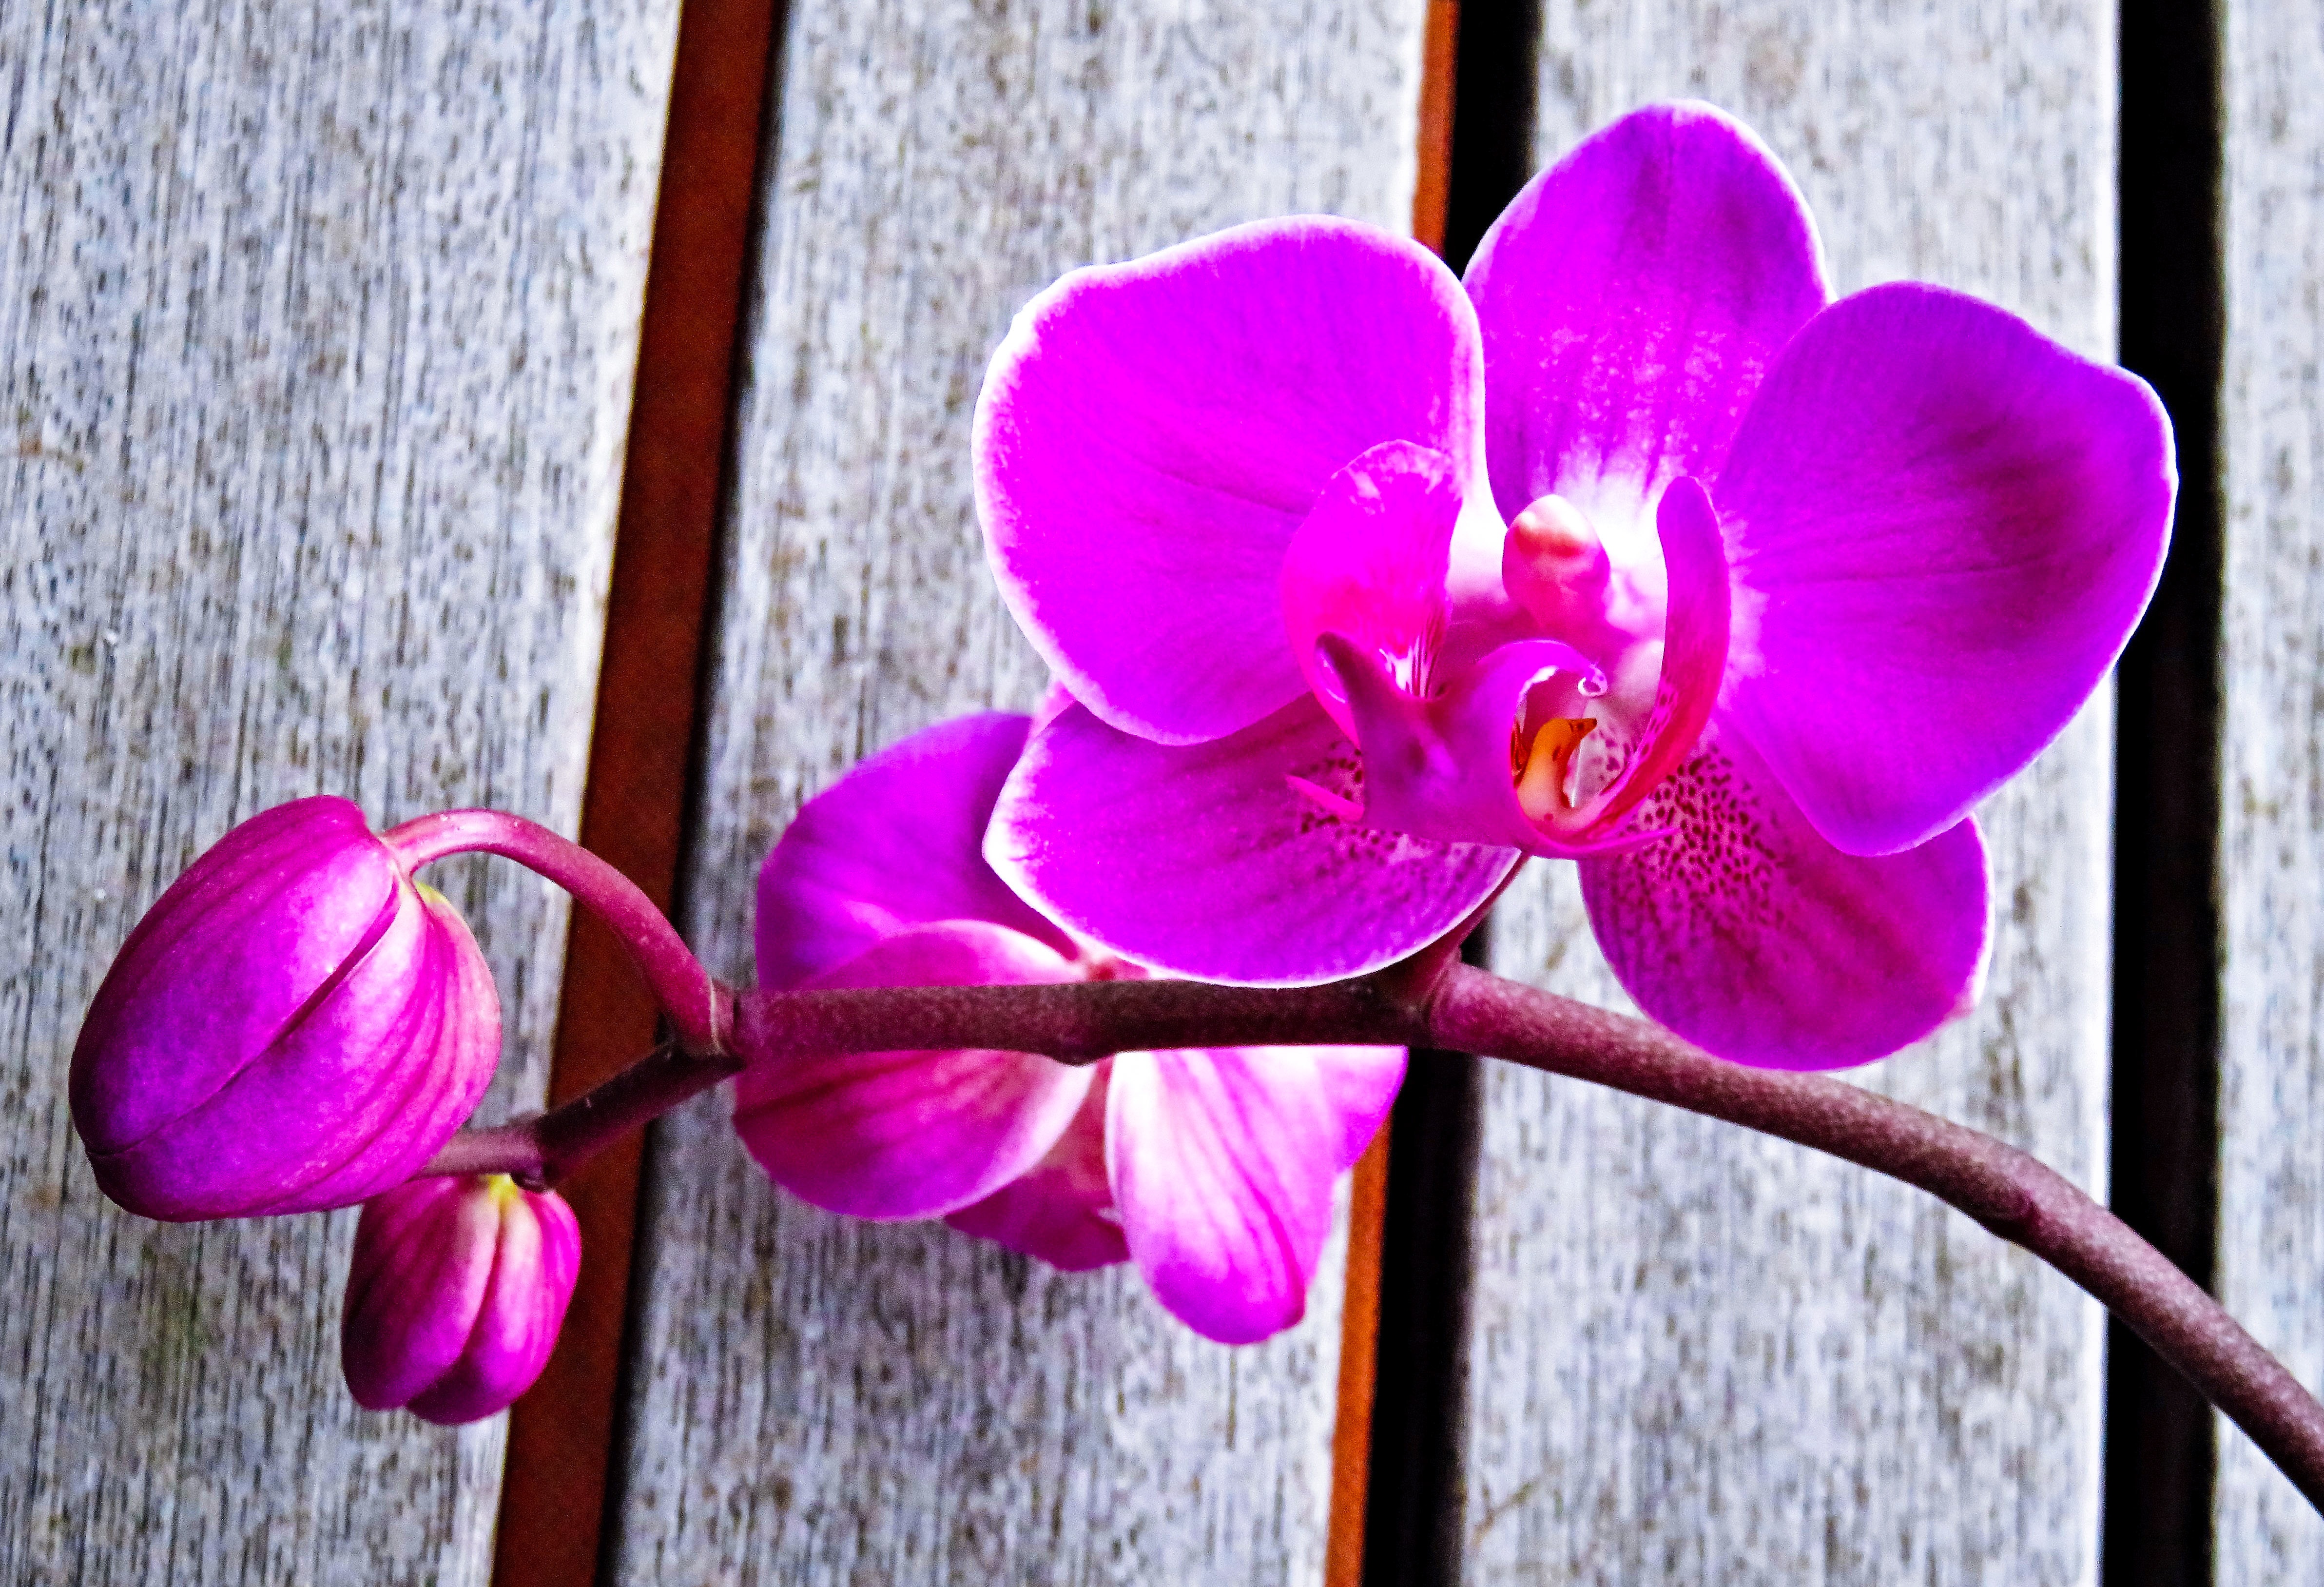
blossom, plant, flower, purple, petal, decoration, red, color, pink, close, flora, orchid, beautiful, phalaenopsis, macro photography, flowering plant, exotic flower, butterfly orchid, purple pink, land plant, moth orchid, flower with buds, bright flowers outside edges